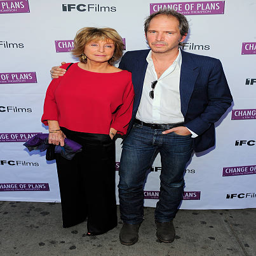
scriptwriter and actor pose for a photo at the premiere .